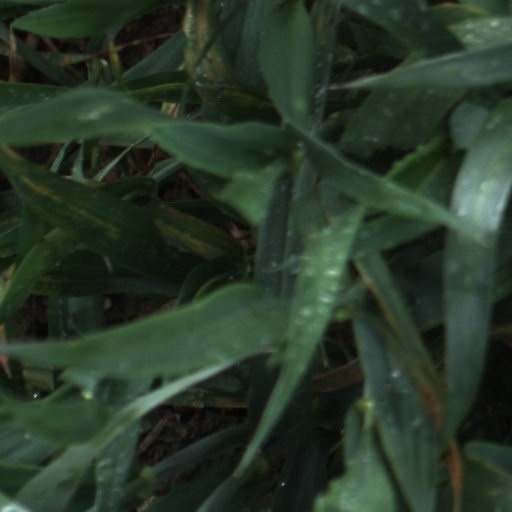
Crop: wheat